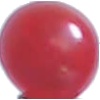
Label: Redcurrant 1